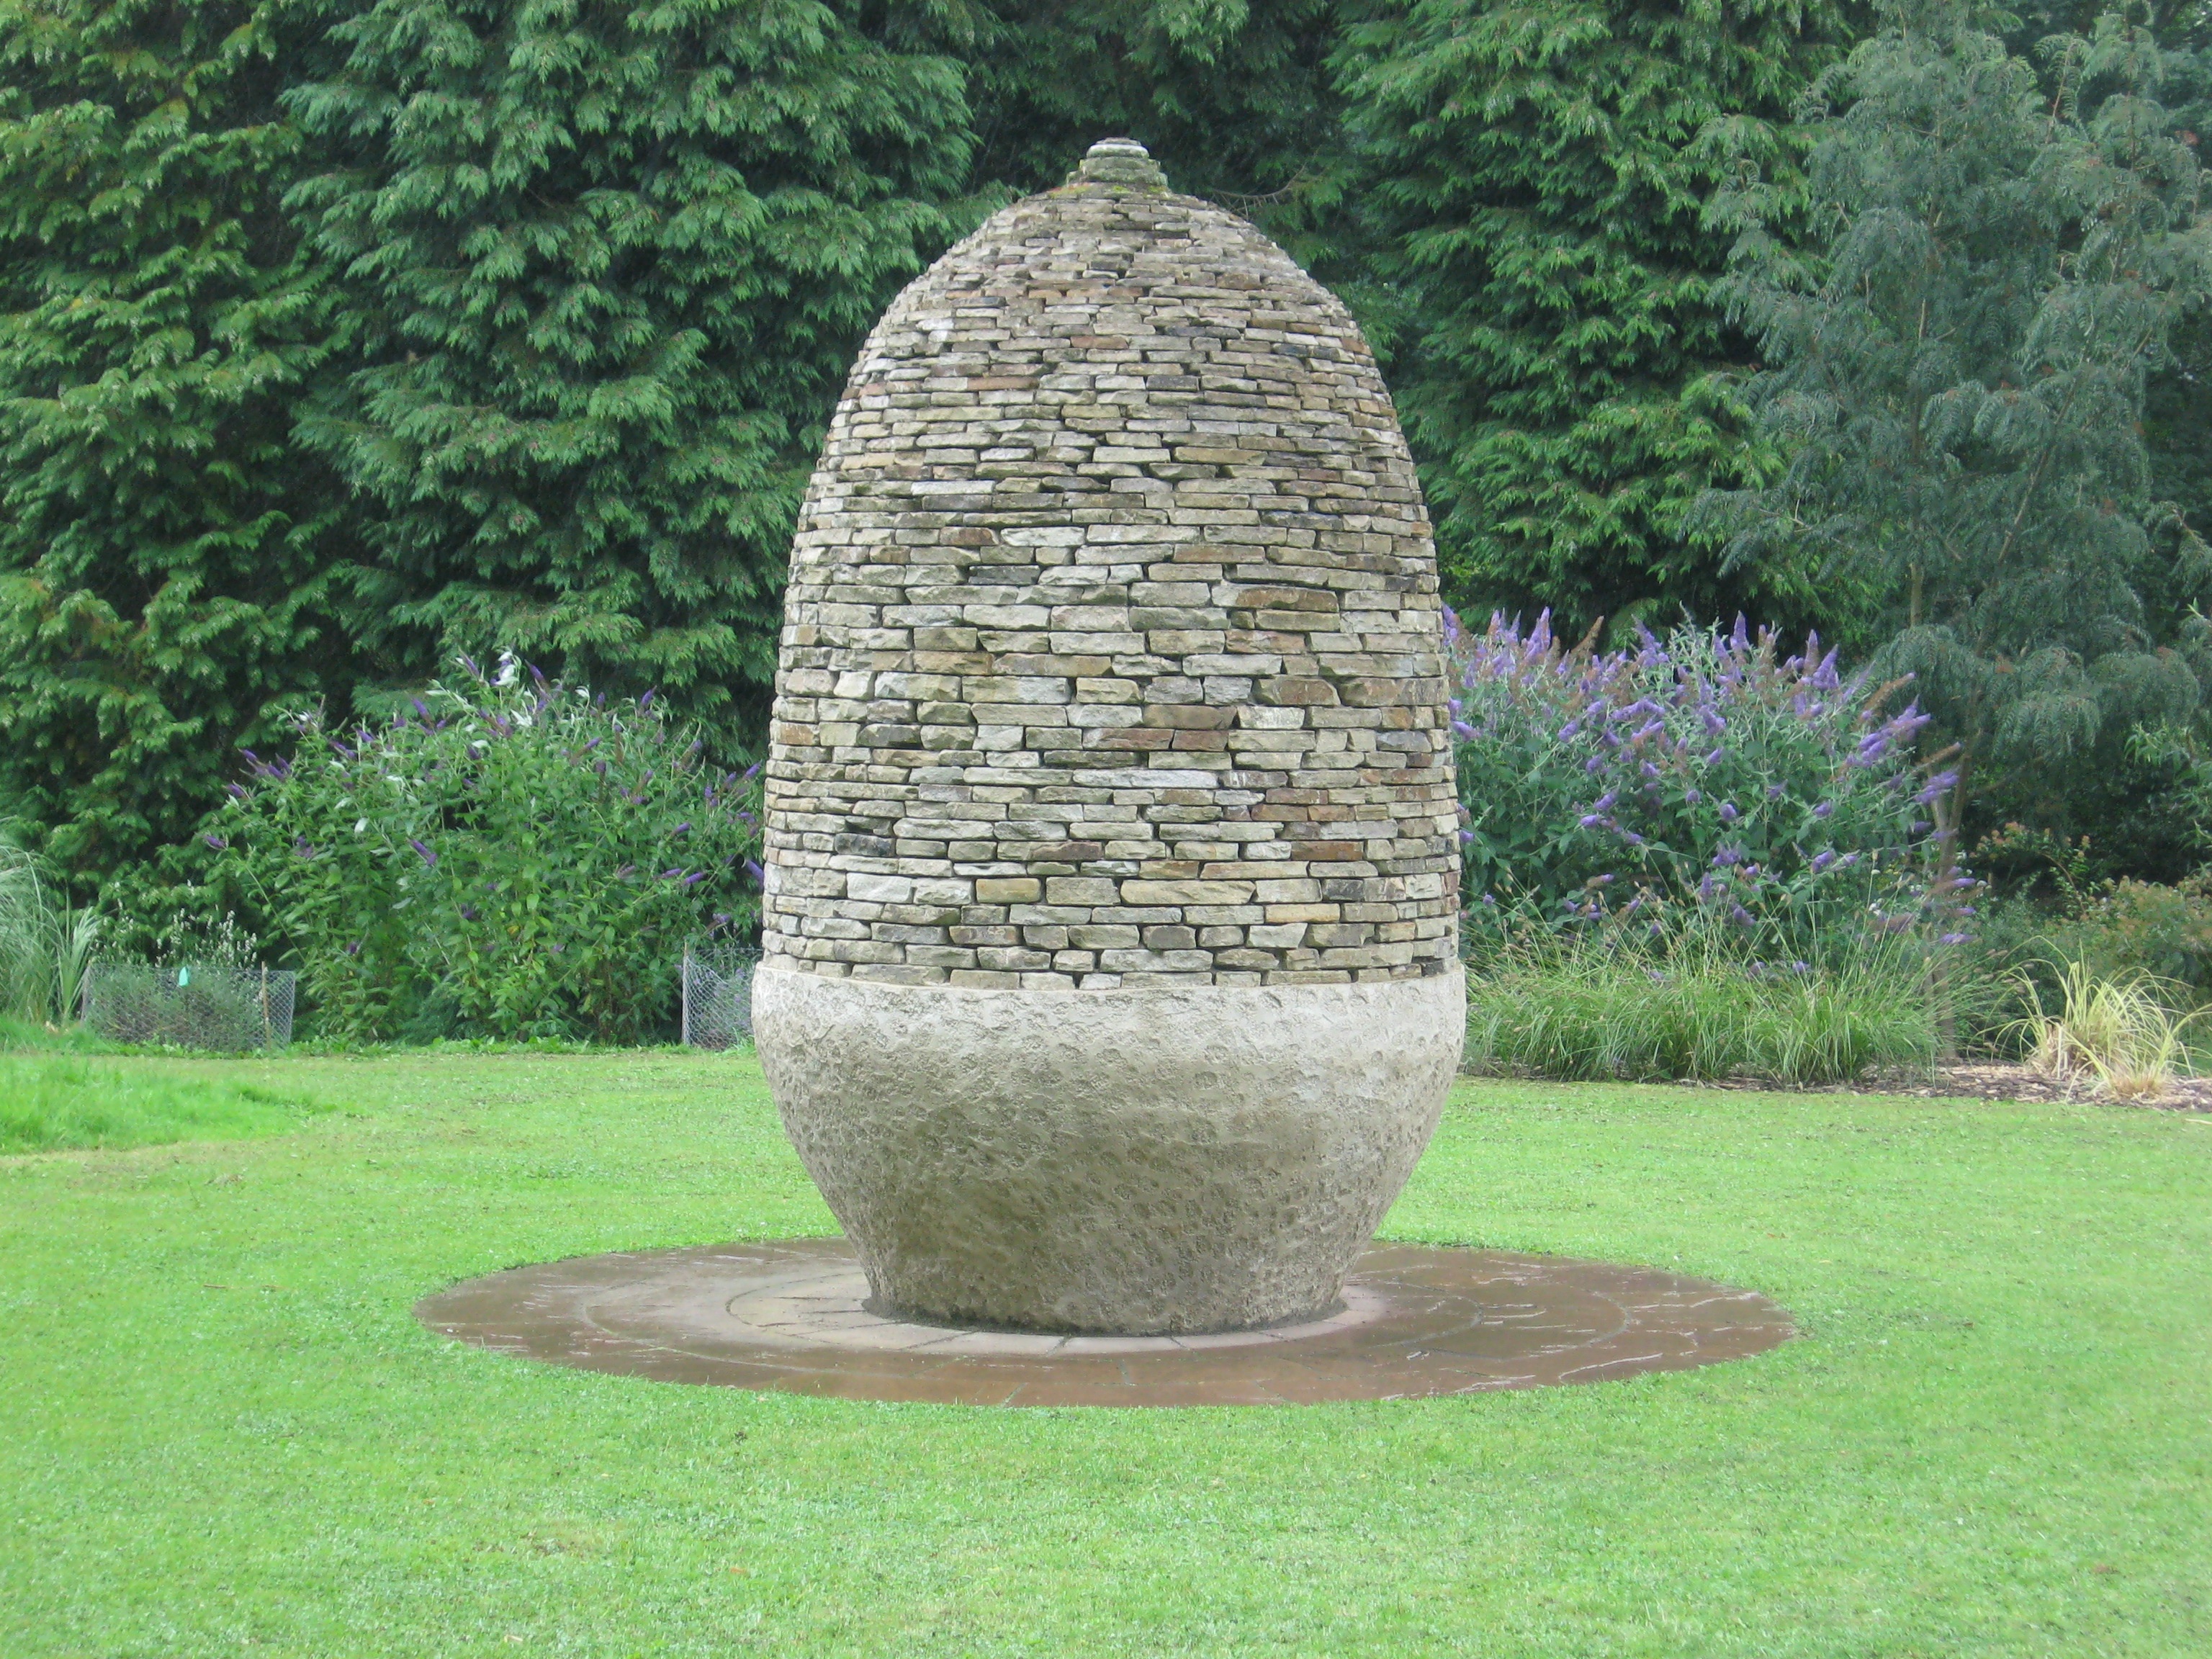
outdoor, stone, monument, garden, brick, acorn, ornament, sculpture, memorial, art, headstone, fountain, folly, water feature, monolith, stele, stone carving, man made object